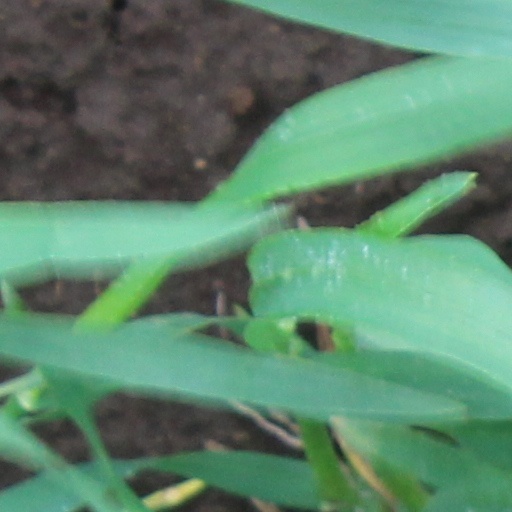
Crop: wheat